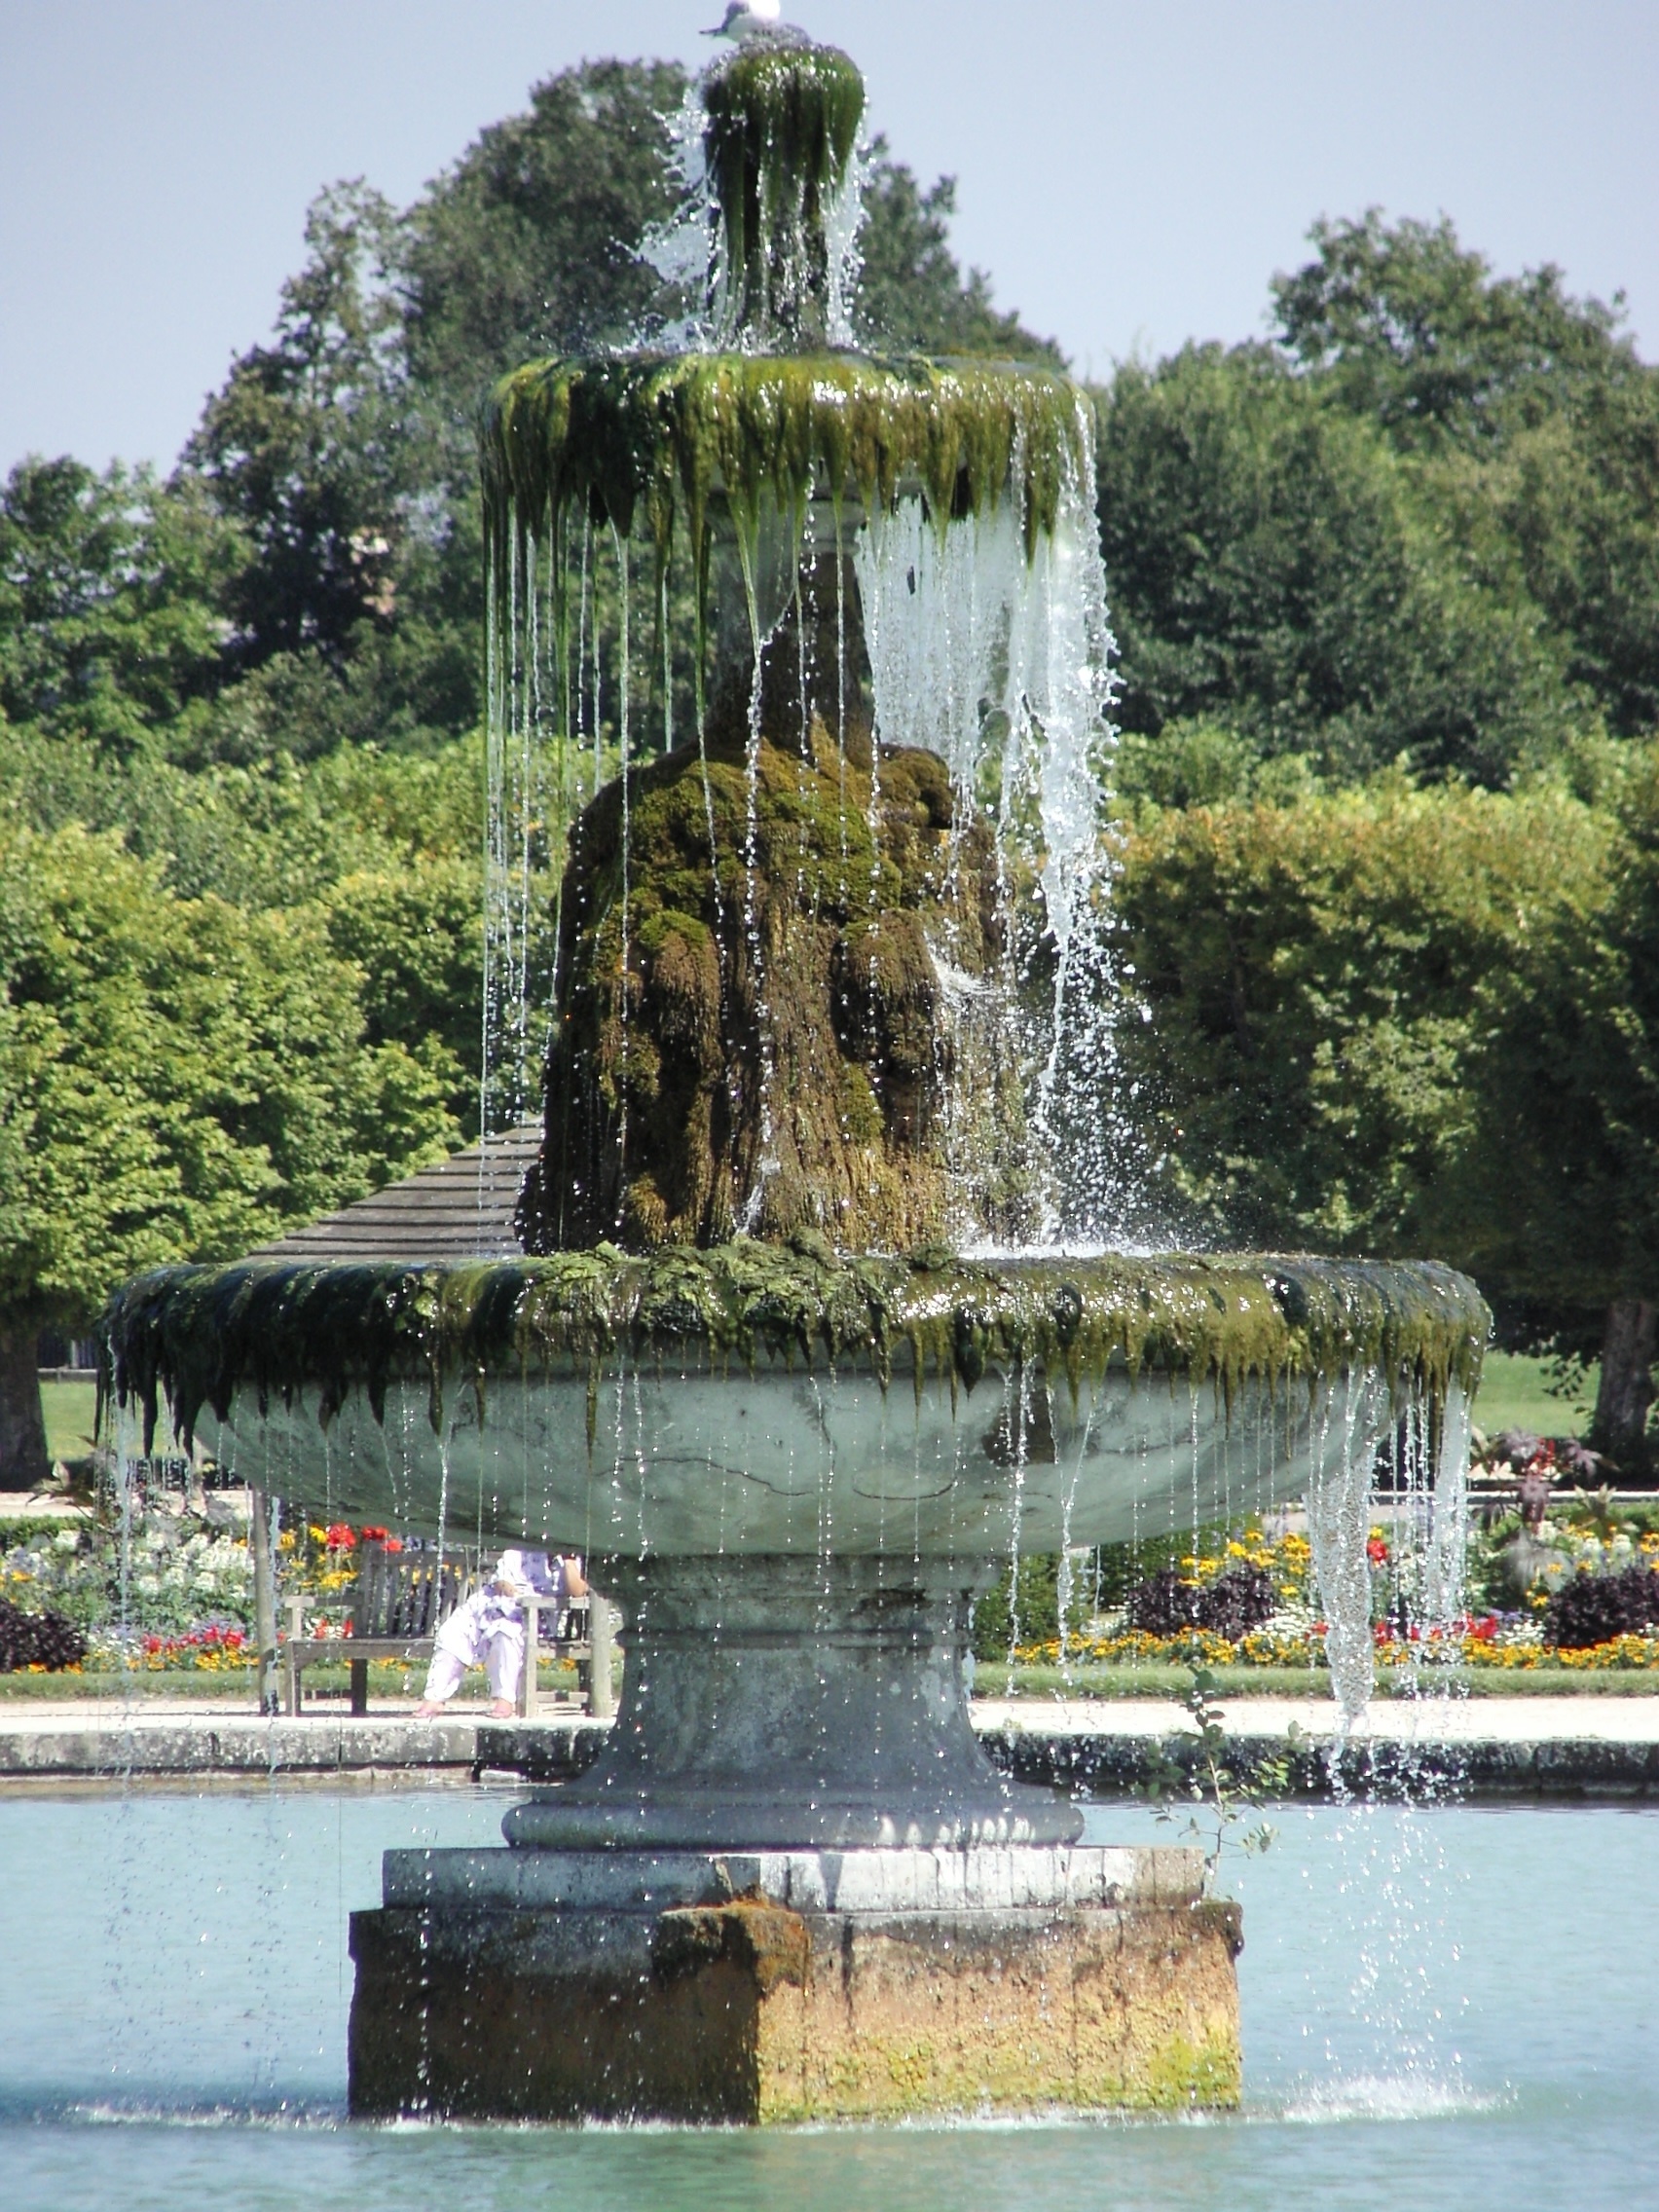
tree, water, park, garden, fountain, water feature, castle of fontainebleau